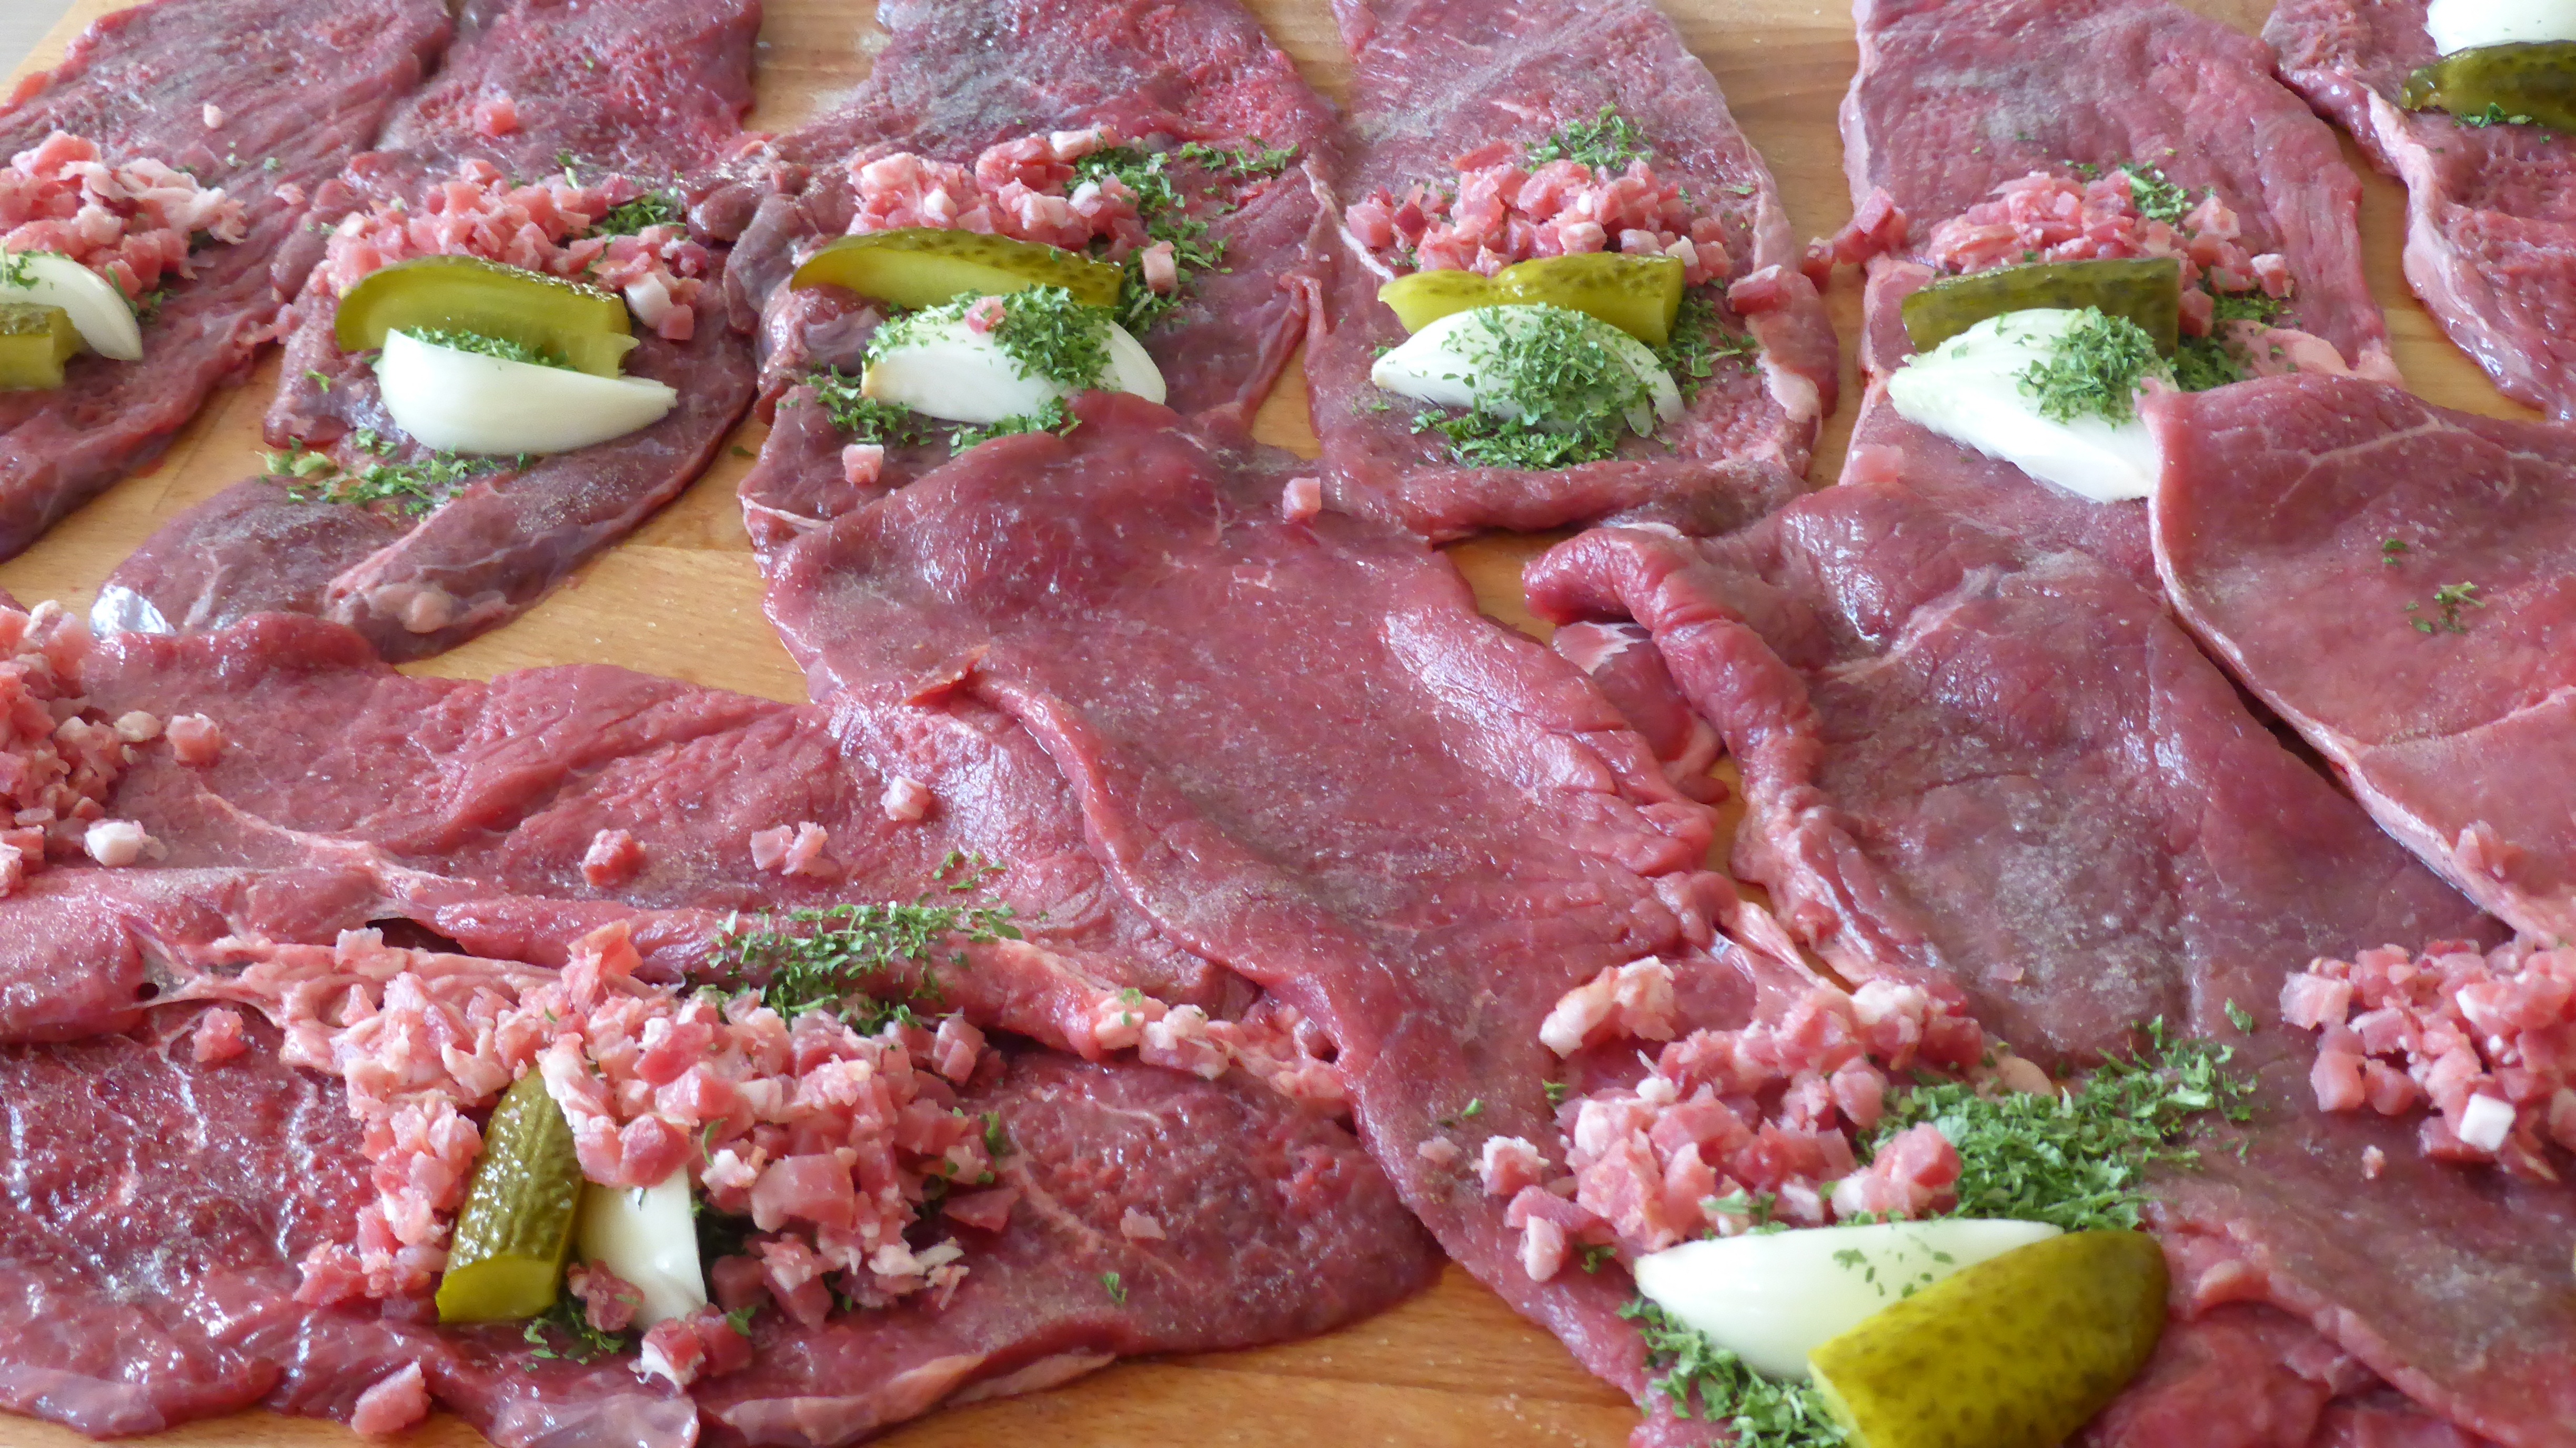
dish, food, red, recipe, eat, meat, cuisine, beef, steak, cook, bacon, raw, fry, prepare, onions, operation, venison, red meat, beef roulades, roulades, piece of meat, yakiniku, rib eye steak, roast beef, animal source foods, kobe beef, sirloin steak, corned beef, salt cured meat, lamb and mutton, horse meat, carne asada